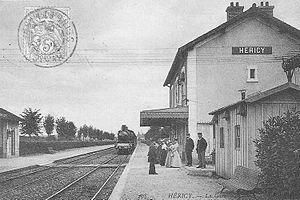
La gare d'Héricy est une halte ferroviaire française de la ligne de Corbeil-Essonnes à Montereau, située dans la commune d'Héricy.